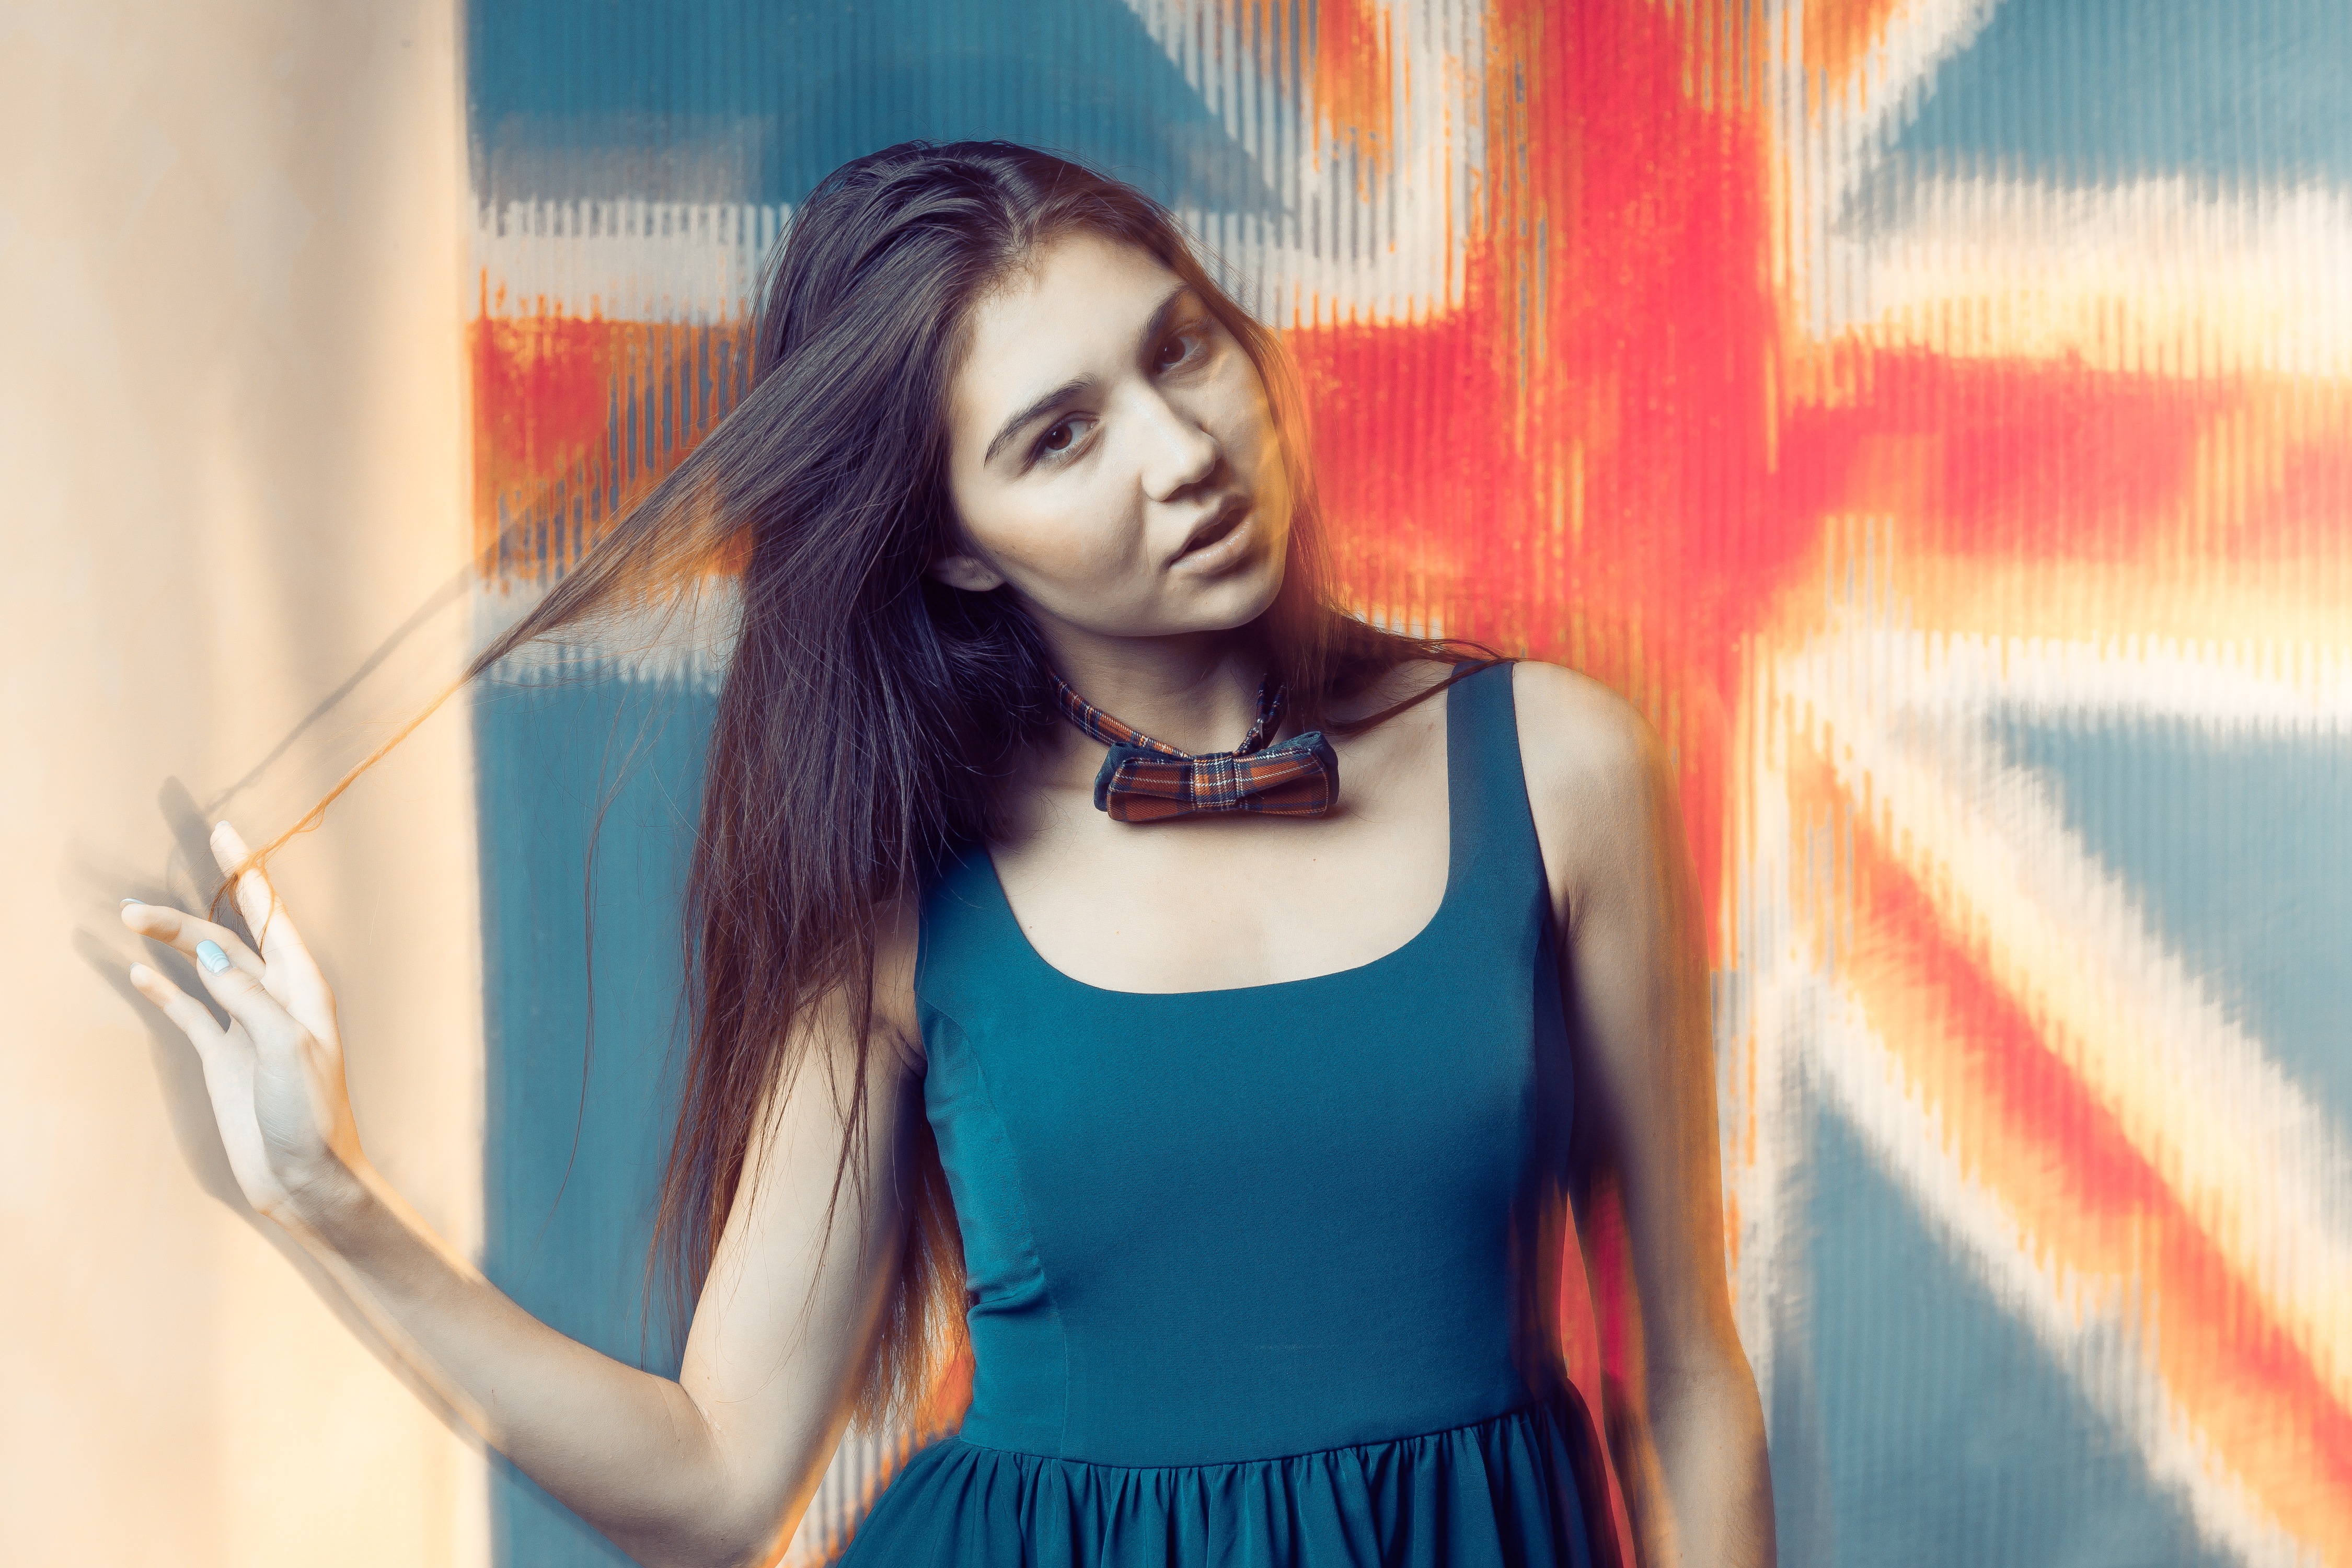
blur, girl, woman, photography, wall, model, color, fashion, blue, long hair, dress, snapshot, beauty, pretty, lily, abdomen, photo shoot